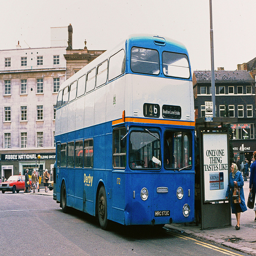
A big blue and white two level city bus on a street.
A large blue bus on a city street.
a double decker bus drives through a city
A bus that is driving down a street.
A white and blue double decker bus parked next to a  bus stop.